Minoru Yamasaki

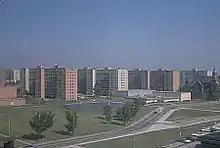
Pruitt–Igoe housing project, St. Louis, 1954 (demolished 1972–1976)

Yamasaki's first major project was the Pruitt–Igoe public housing project in St. Louis in 1955. Despite his love of traditional Japanese design and ornamentation, the buildings of Pruitt–Igoe were stark, modernist concrete structures, severely constricted by a tight budget. The housing project soon experienced so many problems that it was demolished starting in 1972, less than twenty years after its completion. Its destruction would be considered by architectural historian Charles Jencks to be the symbolic end of modernist architecture.